Pasiphila cotinaea

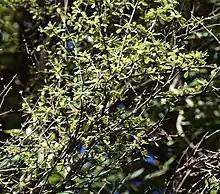
"Olearia odorata"

The preferred habitat of this lowland species are forested valleys and associated shrublands. The larvae feed on the flowers of various small-leaved "Olearia" species including "O. odorata", "O. bullata", "O. laxiflora", "O. fimbriata", "O. hectorii" and "O. virgata".